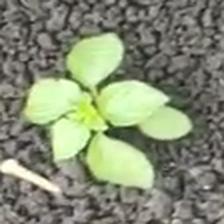
Weed species: Kena_(Commplina_benghalensio)